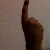
The image shows a hand gesture representing the number 1 in Indian Sign Language.